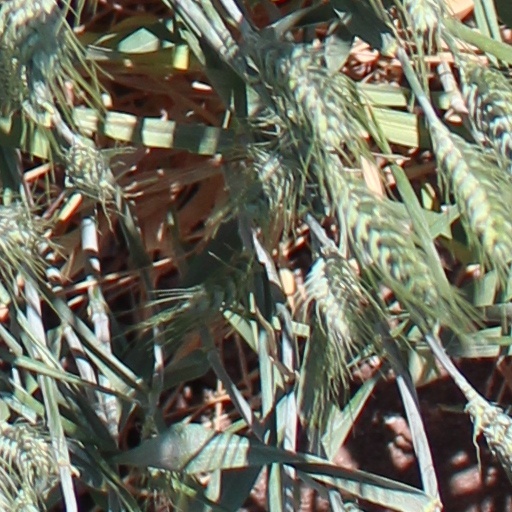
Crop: wheat